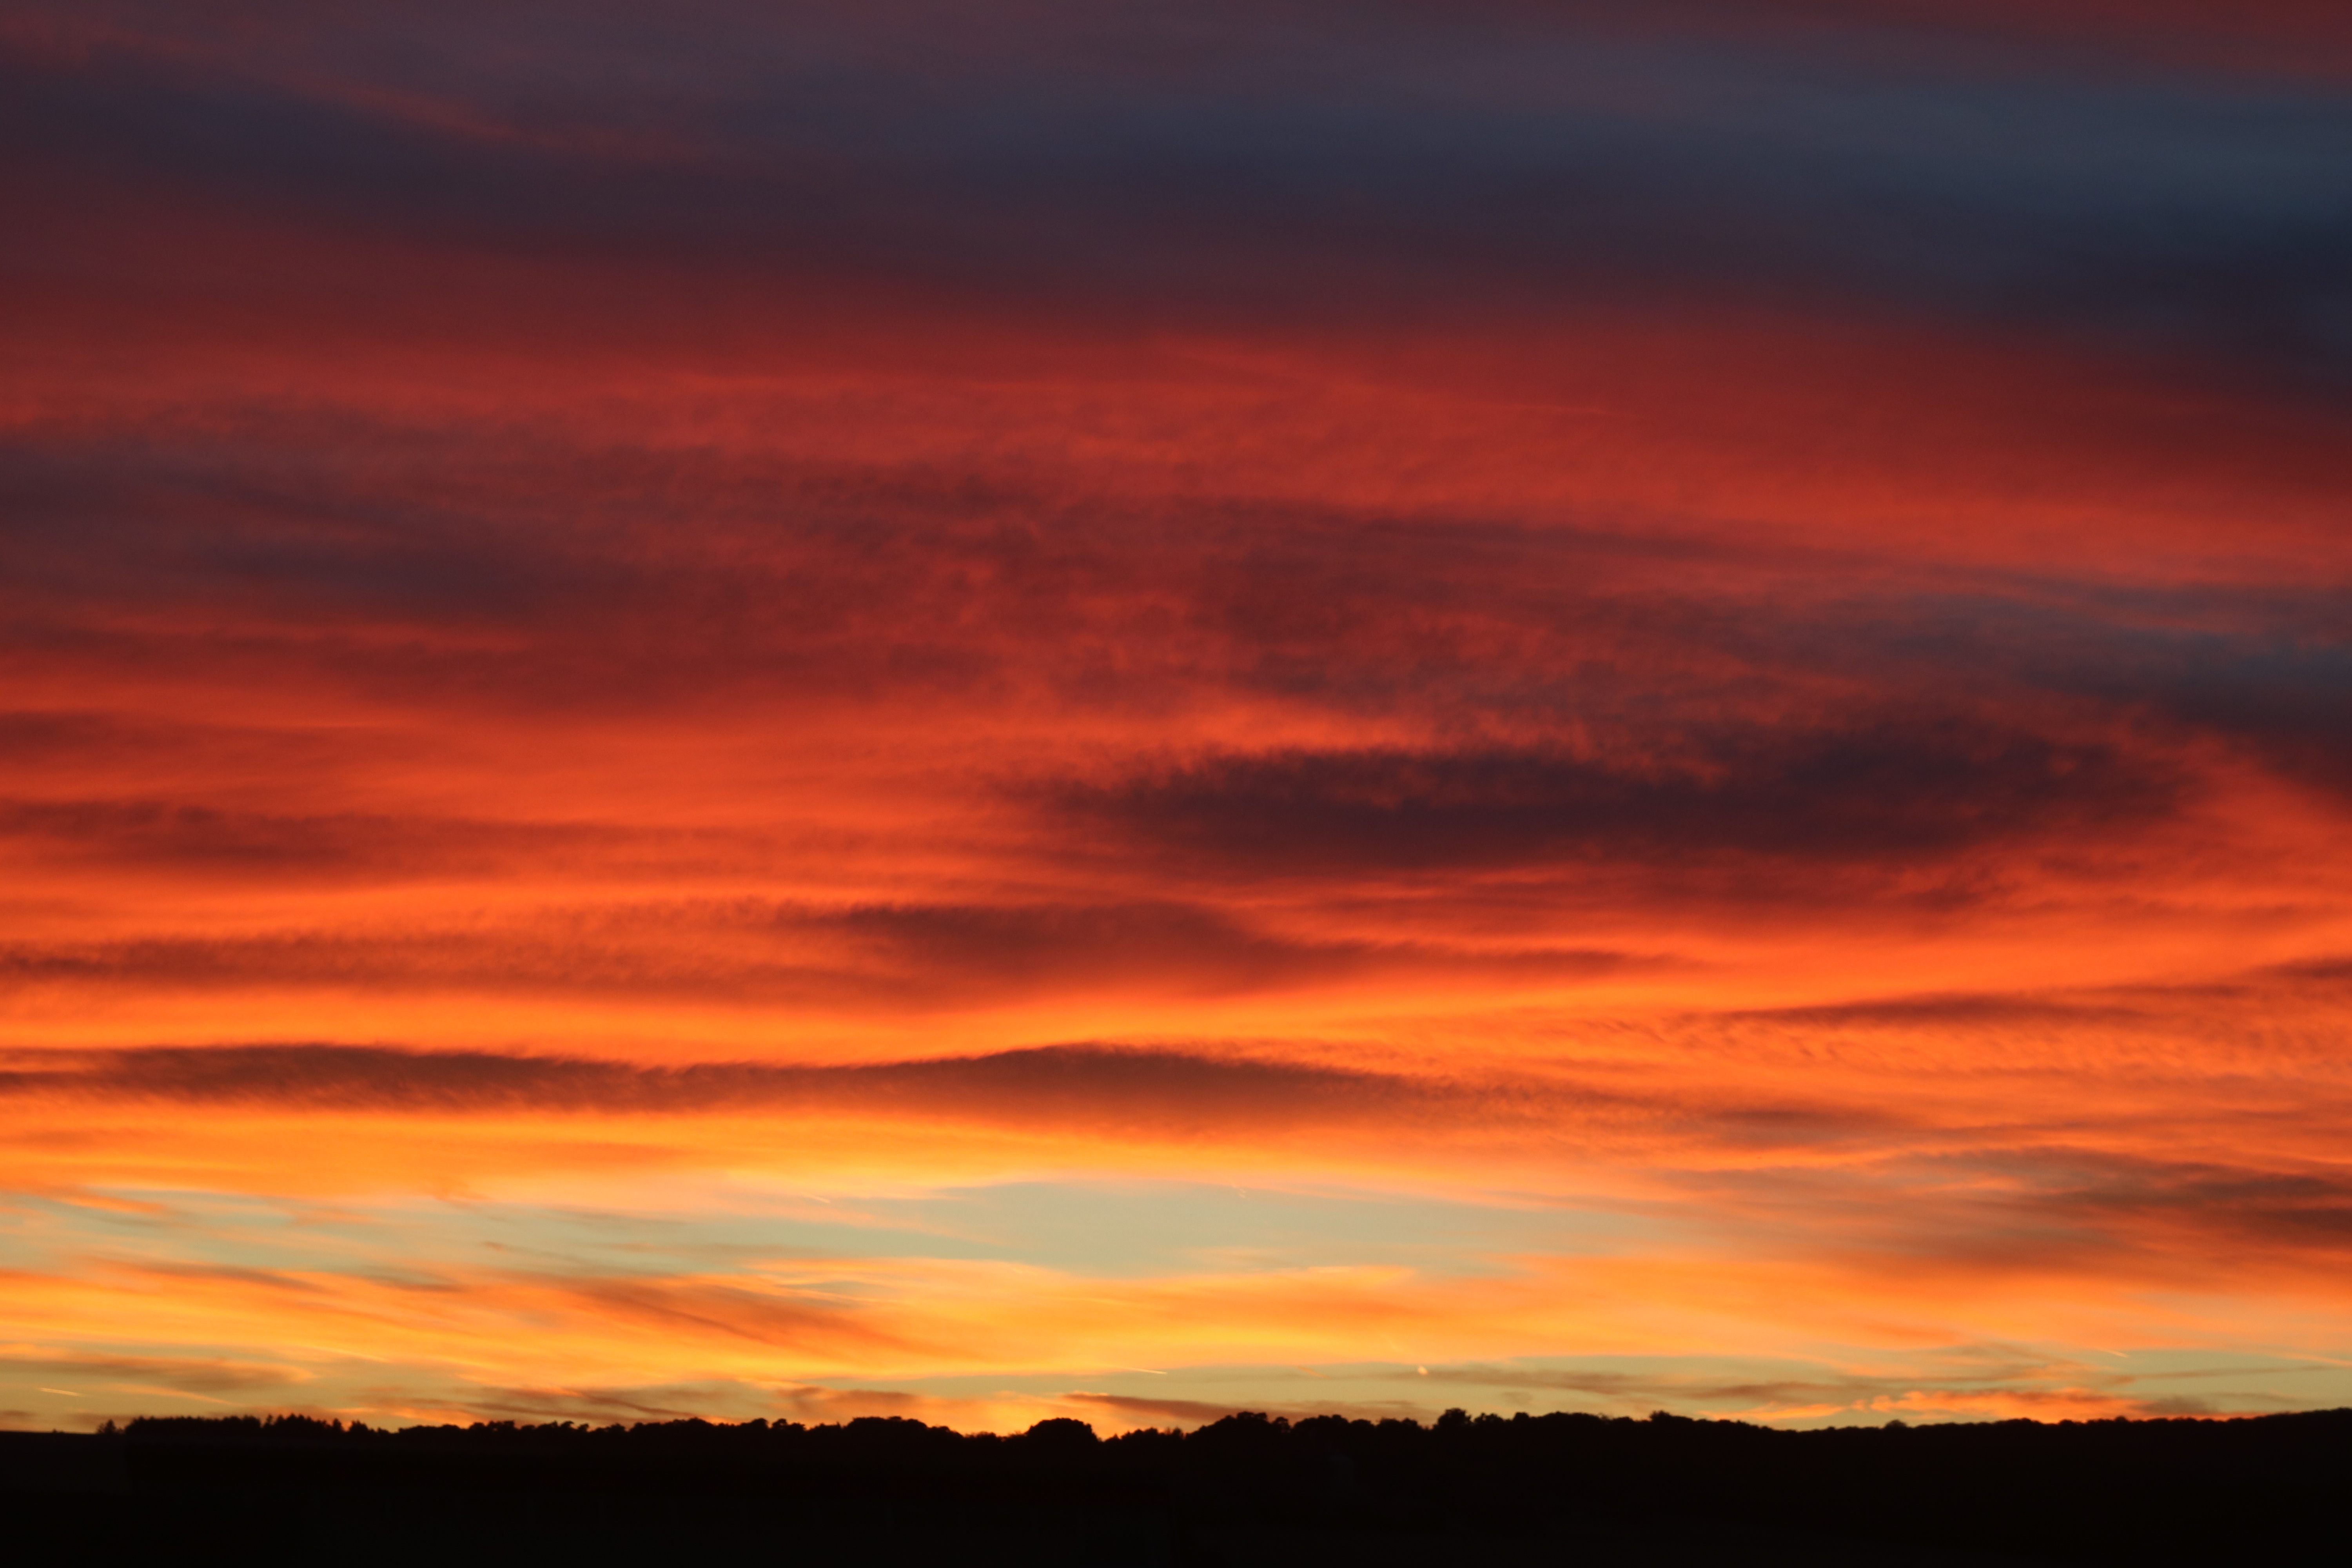
landscape, nature, horizon, cloud, sky, sunrise, sunset, morning, dawn, atmosphere, dusk, evening, twilight, clouds, atmospheric, afterglow, evening sky, red sky at morning